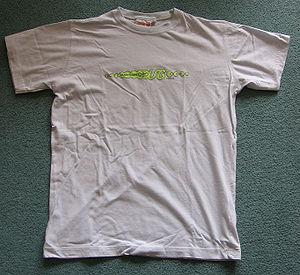
Un tee-shirt, est un maillot de corps qui doit son nom à sa forme en « T », sans col et initialement à manches courtes mais éventuellement à manches longues, à capuche ou à col roulé. Il est fabriqué en tissu maillé, en général en coton ou en fibres polyester. Le T-shirt était originellement porté comme sous-vêtement, mais est désormais employé comme un vêtement à part entière, marquant la décontraction de son porteur, particulièrement l'été.